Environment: real
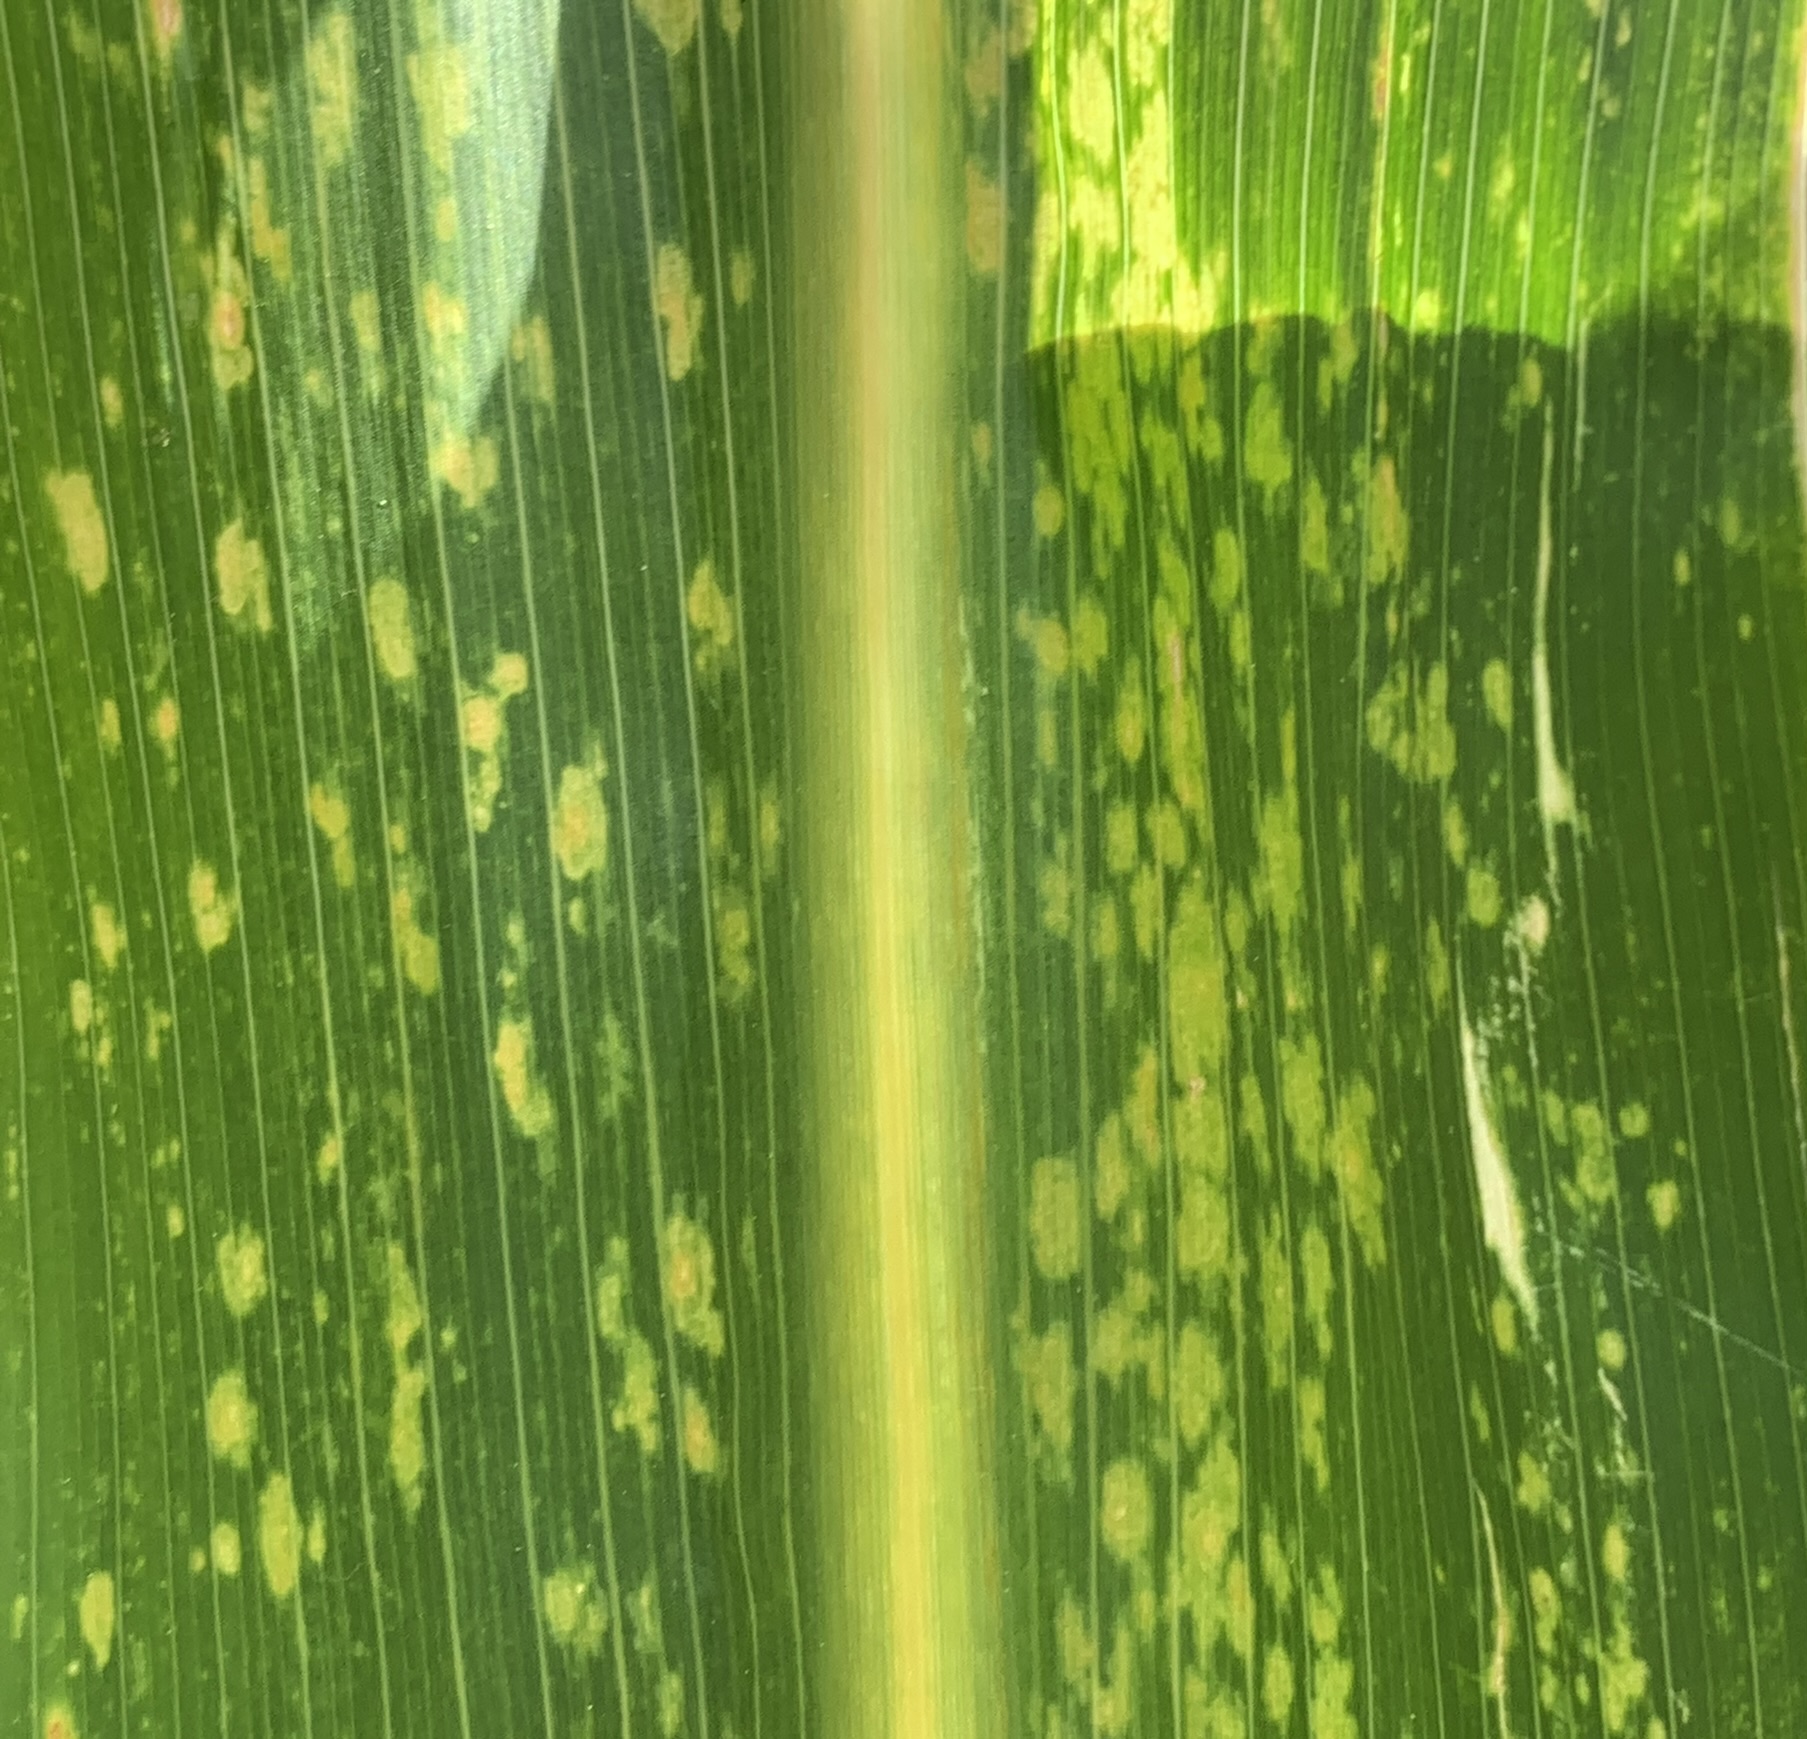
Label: lethal_necrosis